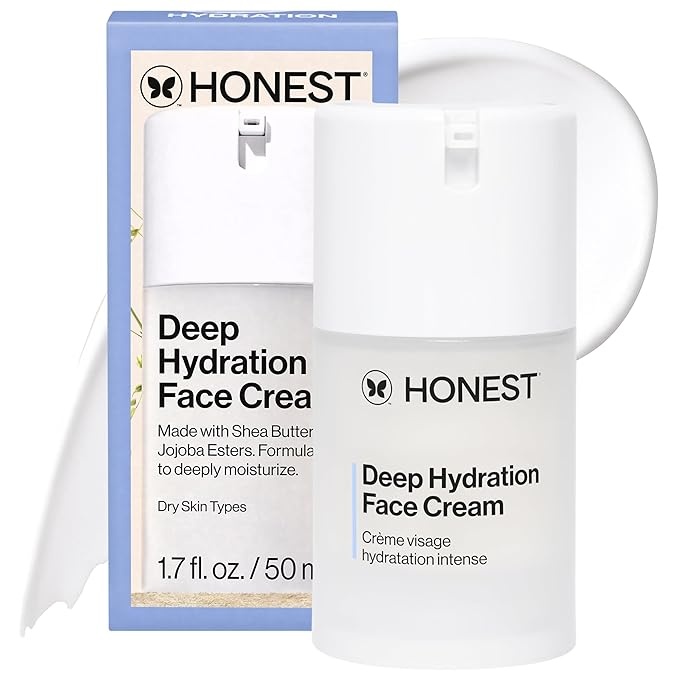
Honest Beauty Deep Hydration Face Cream for Dry Skin | Hydrates + Supports Natural Moisture Barrier | Hypoallergenic + Gentle for Sensitive Skin | 1.7 fl oz
About This MOISTURE RICH CREAM: Deep Hydration Face Cream is infused with moisture rich seed oils to soften and condition while supporting the skin's natural moisture barrier. Made for dry skin types and for daily use in both the AM and PM REPLENISHING: Shea Butter rich in fatty acids replenishes the skin for a healthy looking complexion while Jojoba Esters soothe and moisturize MADE WITH: Daikon Radish Seed Extract and Baobab Seed Oil to condition and soften skin and Hyaluronic Acid to deeply hydrate MADE WITHOUT: Parabens, phthalates, PEGs, dyes, mineral oil, and synthetic fragrances HYPOALLERGENIC: Made for all skin types and gentle on sensitive skin, this product is cruelty free, hypoallergenic, non comedogenic, and dermatologist tested Overview Brand : Honest Beauty Item Volume : 1.7 Fluid Ounces Item dimensions L x W x H : 2 x 2 x 4 inches Age Range (Description) : Adult Special Feature : Natural-Ingredients
Brand: HonestBeauty
Category: Health & Beauty > Personal Care > Cosmetics > Skin Care > Face Moisturizers